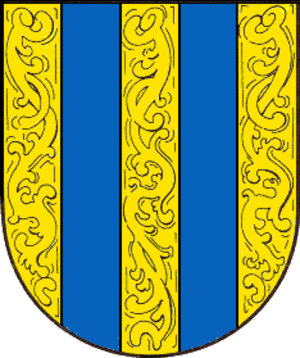
Zörbig est une ville de l'arrondissement d'Anhalt-Bitterfeld en Saxe-Anhalt, en Allemagne. Elle est notamment connue pour sa production de mélasse.